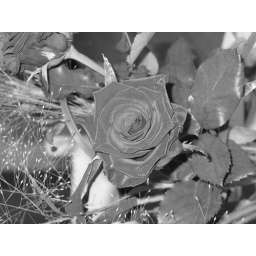
Rose in black & white